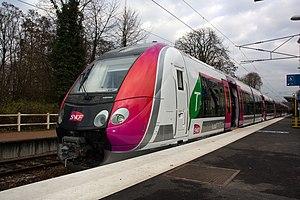
Transilien est le nom du réseau de trains de banlieue de SNCF Voyageurs desservant principalement les gares d'Île-de-France. La zone couverte ne correspond pas exactement aux limites administratives de la région : les trains desservent aussi plusieurs gares situées en Normandie, dans les Hauts-de-France et en région Centre-Val de Loire. A contrario, quelques gares situées aux marges de la région ne sont pas desservies par le réseau, mais uniquement par les trains express régionaux des régions voisines. Il est l'héritier des trains de banlieue qui existaient depuis la fin du XIXᵉ siècle.
Le réseau express régional d'Île-de-France, couramment appelé « RER » en France, est un réseau de transport en commun au gabarit ferroviaire desservant Paris et son agglomération, faisant partiellement partie du réseau régional dénommé Transilien. Constitué de cinq lignes, il comporte 249 points d'arrêt pour 587 km de voies et est fréquenté par 2,7 millions de voyageurs par jour. Pour des raisons historiques, une partie du réseau est gérée par la RATP tandis que le reste fait partie du réseau SNCF.
La Société nationale des chemins de fer français est l'entreprise ferroviaire publique française, officiellement créée par convention entre l'État et les compagnies de chemin de fer préexistantes, en application du décret-loi du 31 août 1937. Elle est notamment présente dans les domaines du transport de voyageurs, du transport de marchandises et réalise la gestion, l'exploitation et la maintenance du réseau ferré national appartenant à l'État.